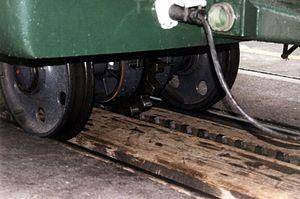
Un chemin de fer à crémaillère est un type de remontée mécanique où des trains circulent sur une ligne de voie ferrée qui dispose en son centre d'un rail supplémentaire denté. Les locomotives utilisées sont équipées d'une ou plusieurs roues motrices dentées qui viennent s'engrener sur ce rail, permettant aux convois de conserver l'adhérence en pente et ainsi de gravir des déclivités importantes.